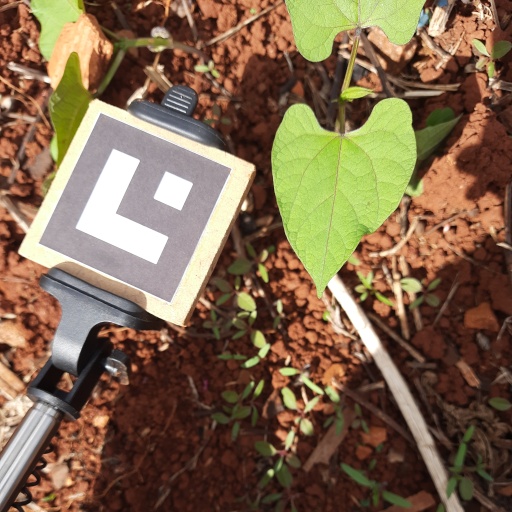
Observations: wavy surface, no eating holes, under sunlight